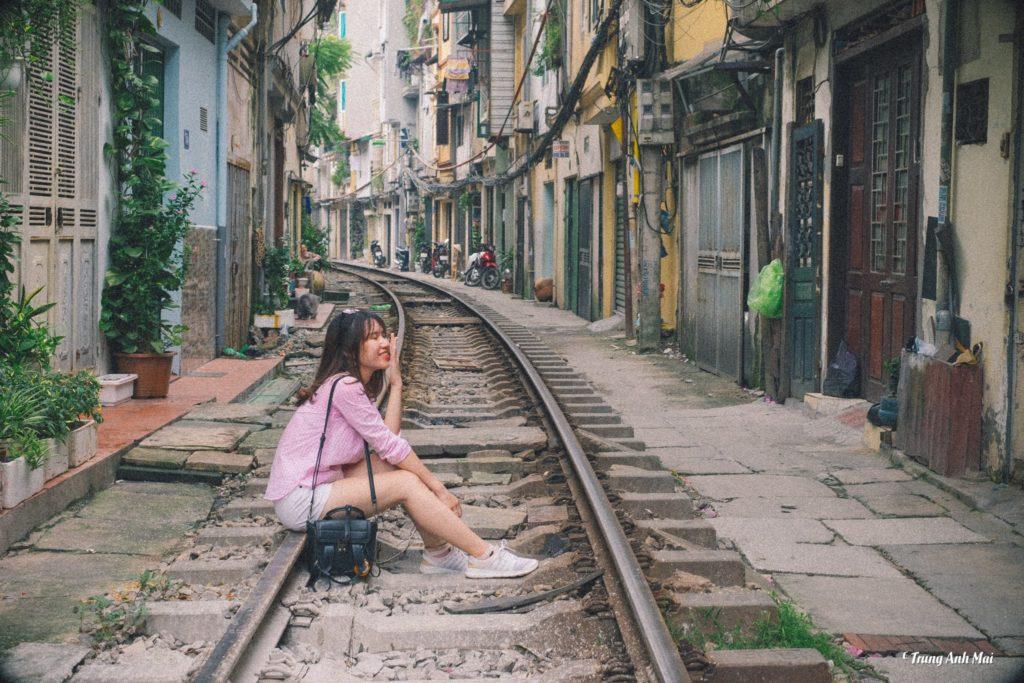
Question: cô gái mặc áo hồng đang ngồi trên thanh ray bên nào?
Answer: cô gái ấy đang ngồi trên thanh ray bên trái